NES Open Tournament Golf

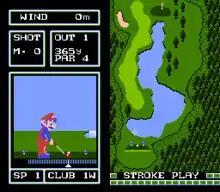
A screenshot of "Family Computer Golf: Japan Course" (1987)

"NES Open Tournament Golf" is a sports video game simulating golf which incorporates certain characters from the "Mario" series. The player's primary objective is to hit the ball into each hole with the fewest strokes by the end of gameplay. Using a birds-eye view prior to the swing, the player can change clubs and the general direction and range that the ball will travel. During the swing, the view shifts to a third-person perspective and the player can determine the power the shot will have by timing a button press for a marker to stop at the desired point of the power meter then another button press to determine what kind of shot the ball will be. Various gameplay aspects can effect how the ball will travel such as wind and ball spin.